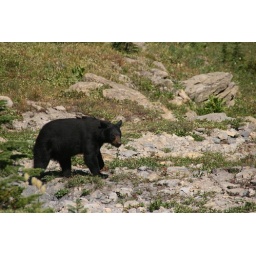
The black bear I saw while hiking in Glacier National Park with Casey and William.